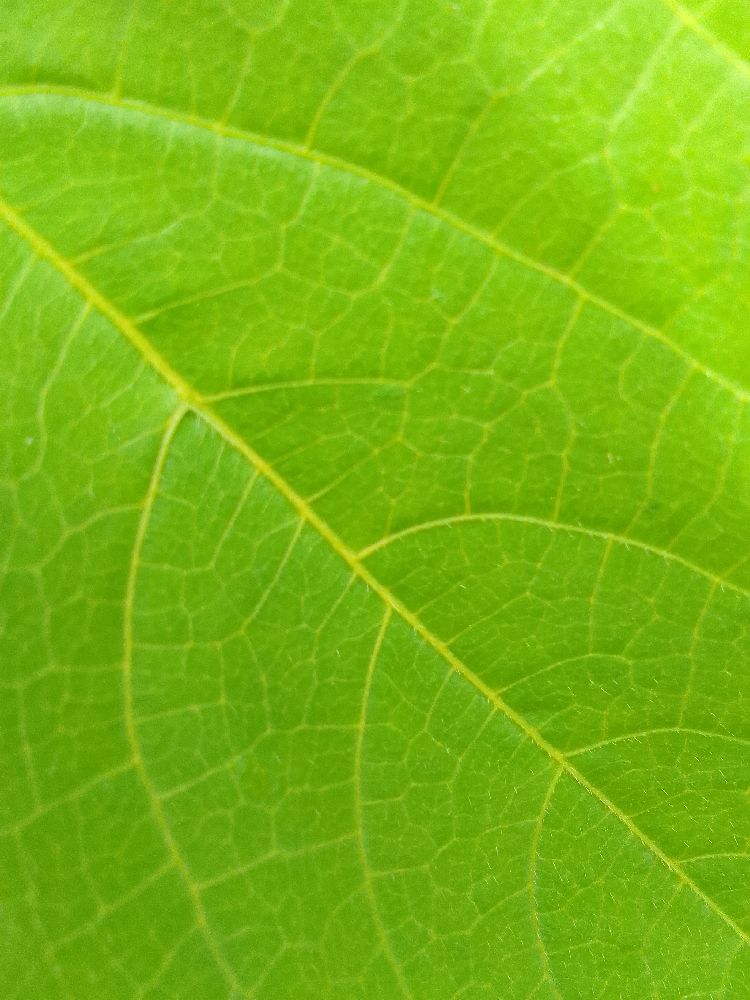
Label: healthy